Raukkan, South Australia

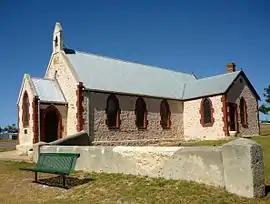
Raukkan Church, 2015

Raukkan is an Australian Aboriginal community situated on the south-eastern shore of Lake Alexandrina in the locality of Narrung, southeast of the centre of South Australia's capital, Adelaide. Raukkan is "regarded as the home and heartland of Ngarrindjeri country."